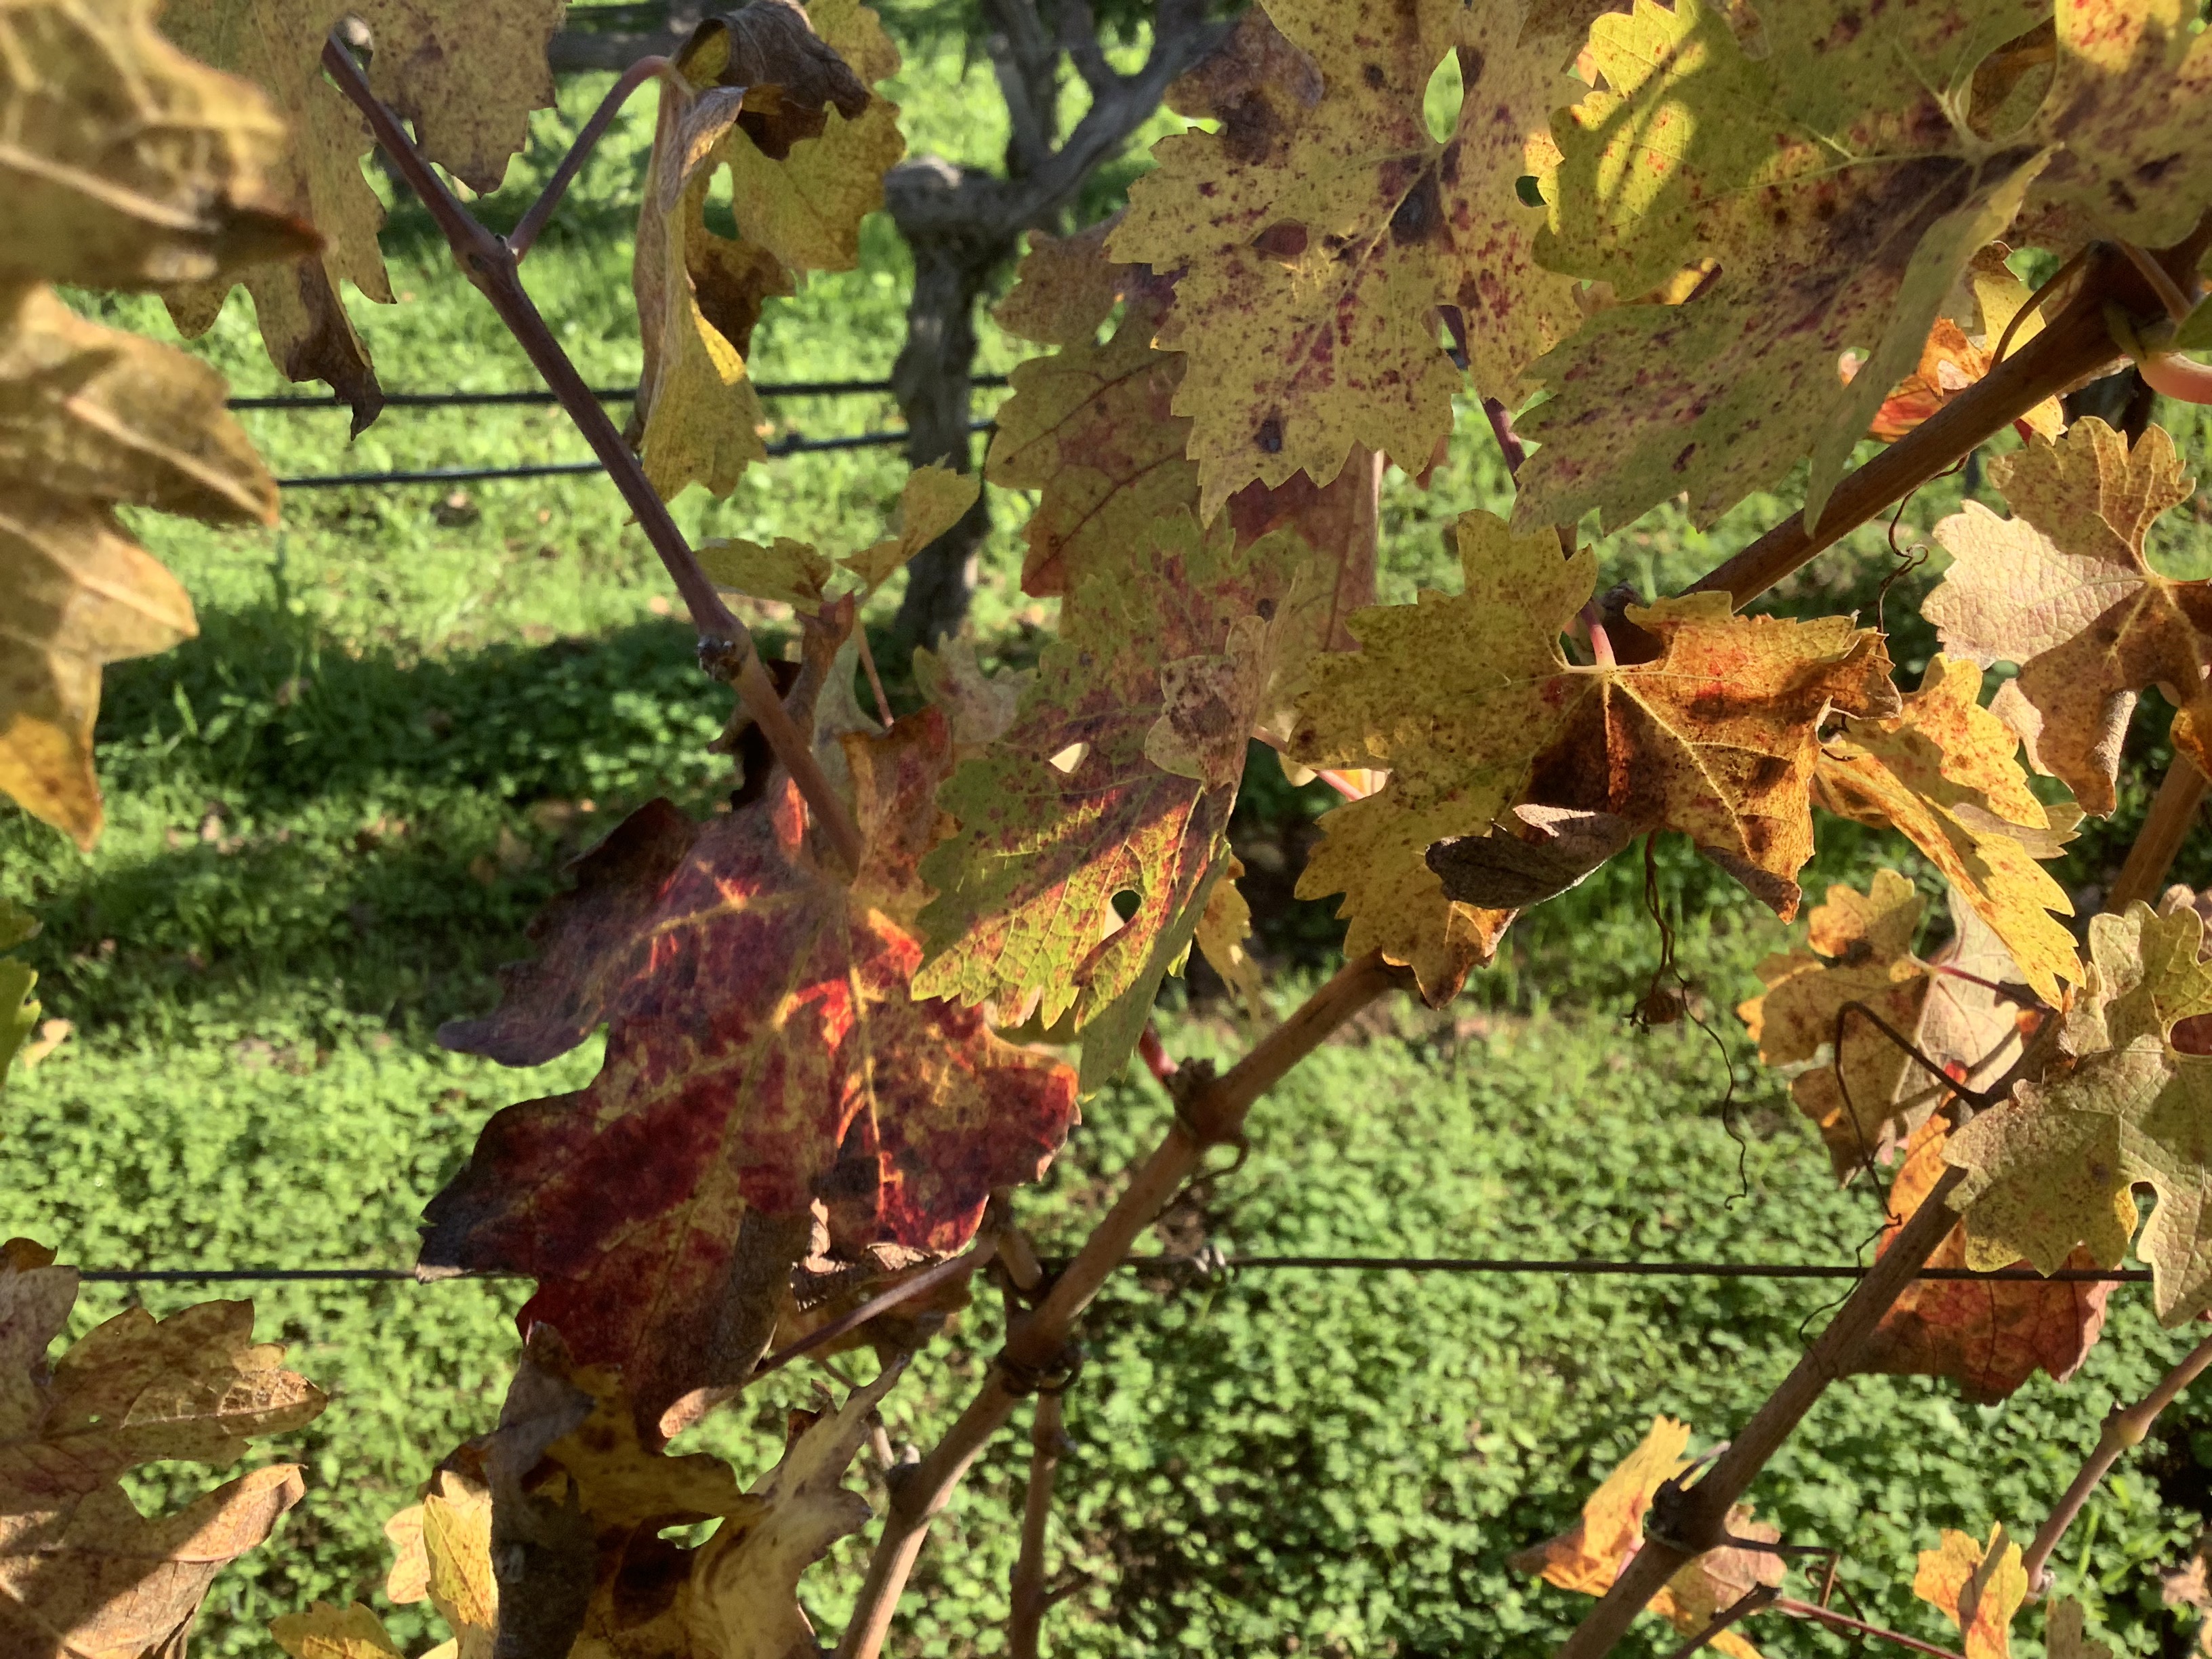
Label: Red Blotch